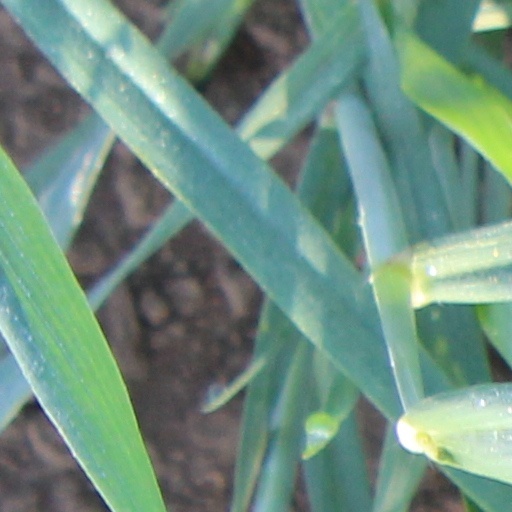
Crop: wheat